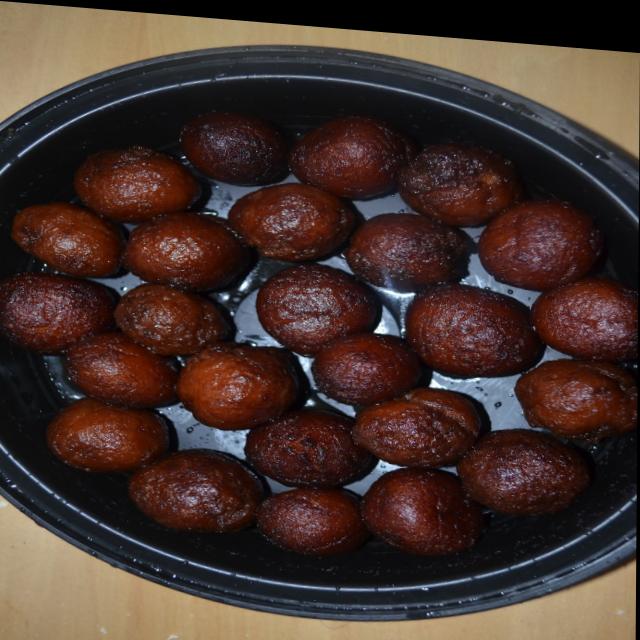
Dish: gulab_jamun